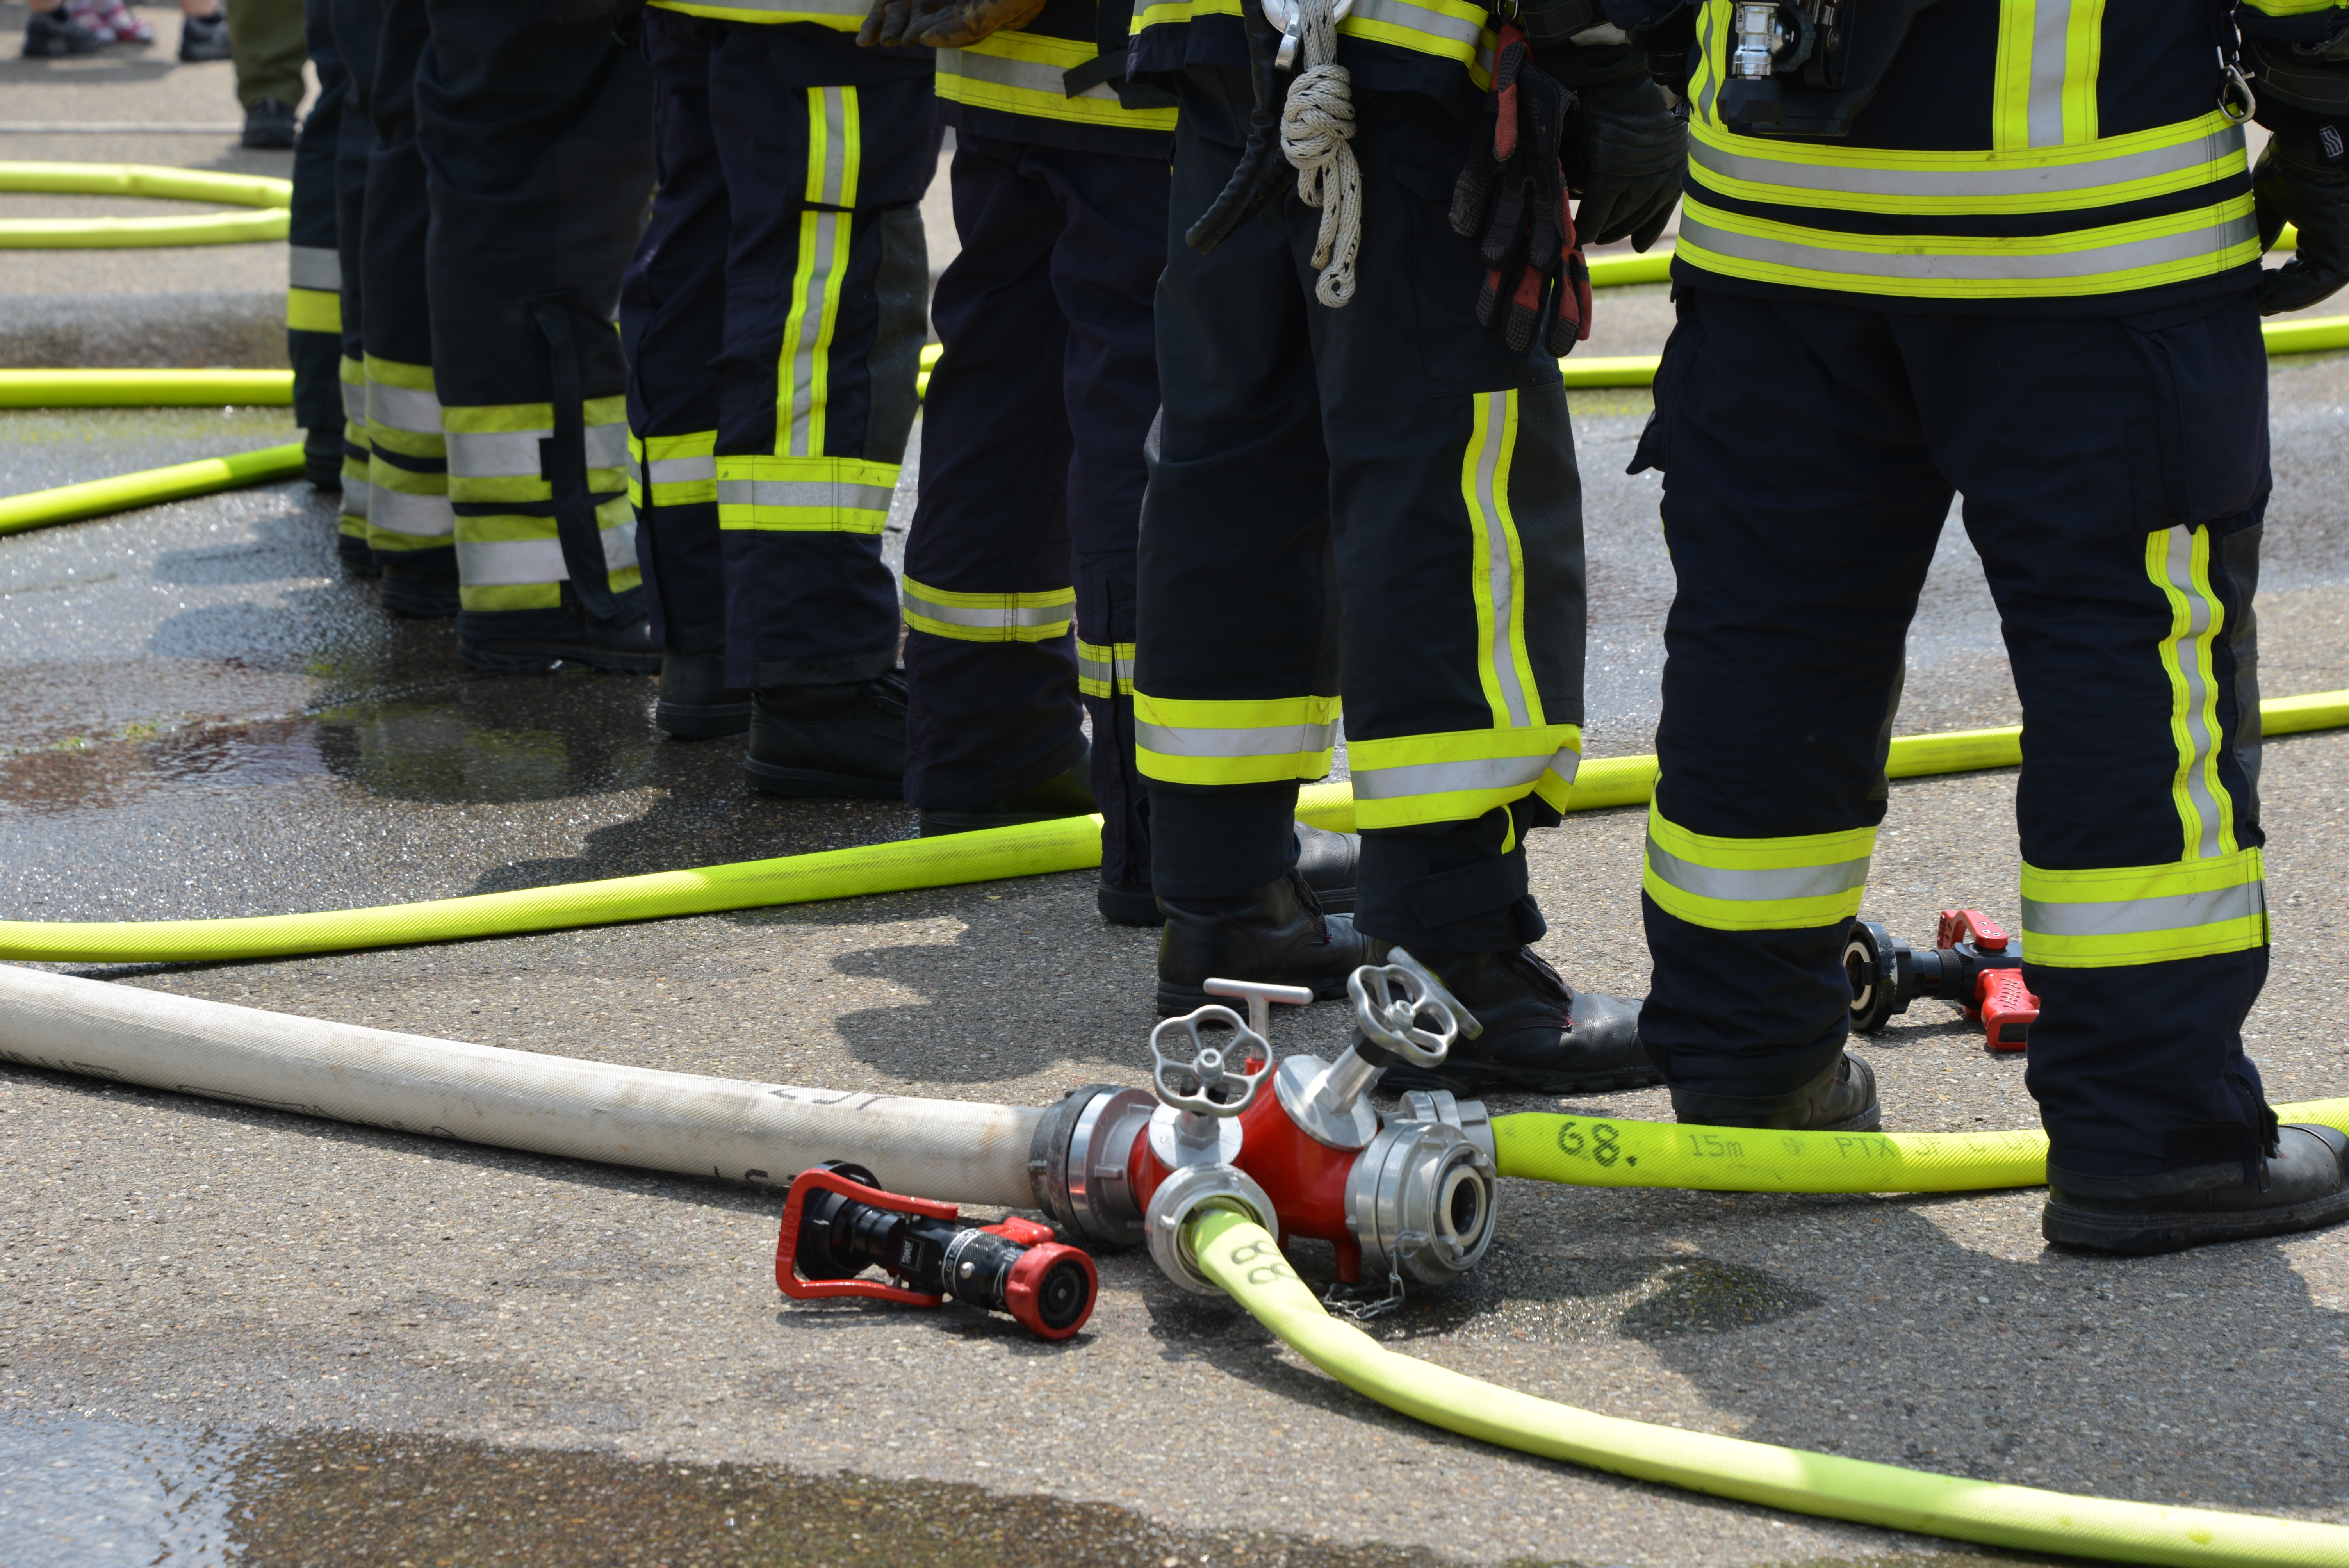
person, equipment, fire, exercise, brand, use, hose, race track, fire fighter, firefighter, firefighters, rescue, delete, fire fighting, fire delete, wear protective clothing, feuerloeschuebung, fire extinguishing, delete exercise